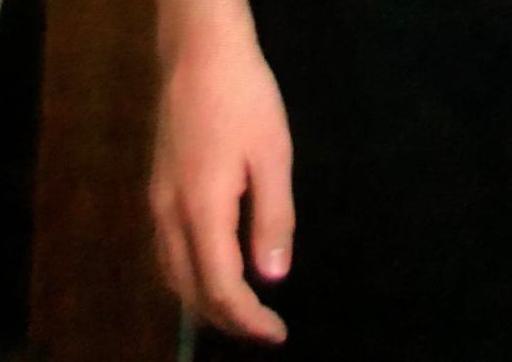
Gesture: no_gesture